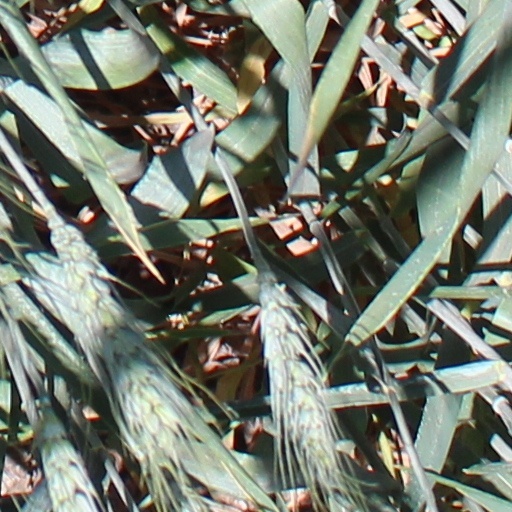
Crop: wheat